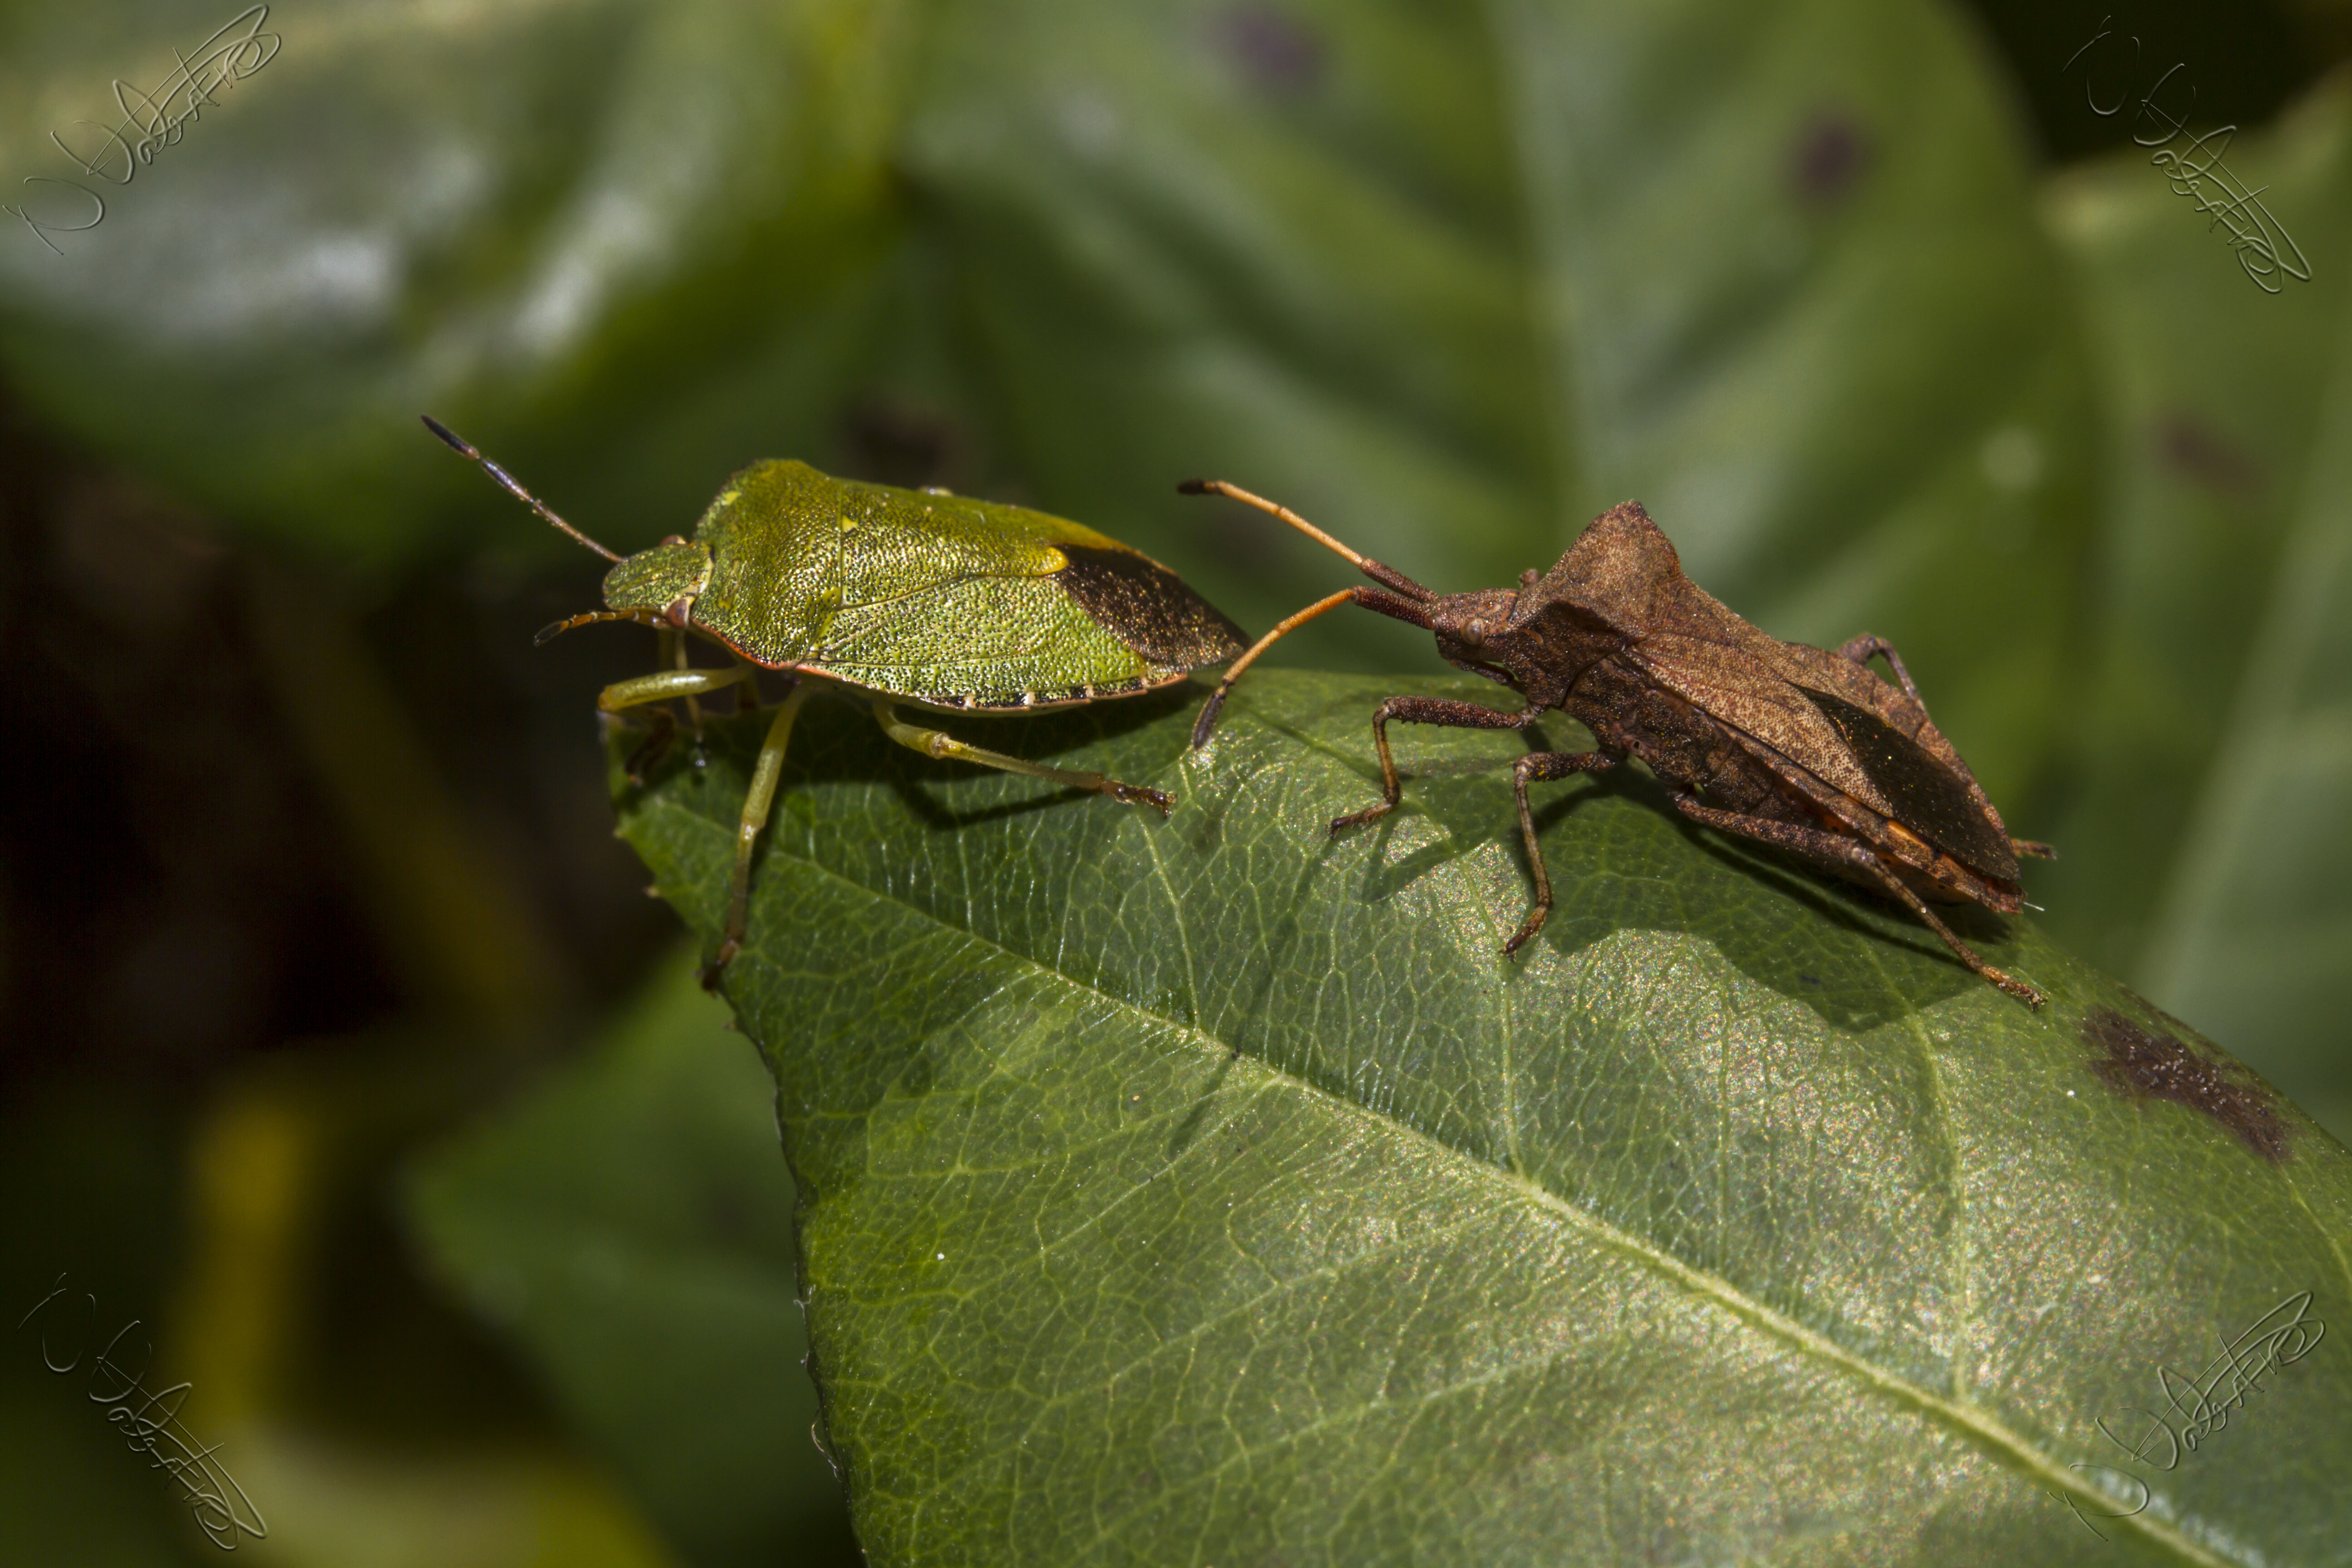
nature, photography, leaf, green, insect, macro, canon, garden, fauna, invertebrate, close up, outdoors, uk, 7d, grasshopper, nikkvalentine, peterborough, greenshieldbug, weevil, dockbug, macro photography, arthropod, cricket like insect